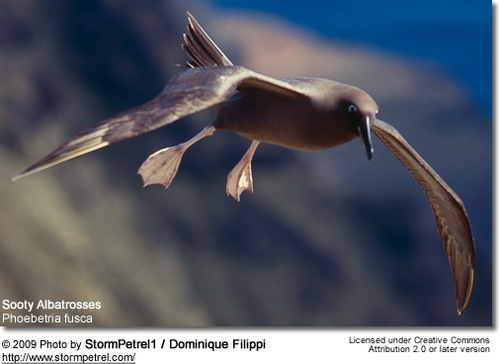
the bird has a black bill, white eyering, and two large wingbars.
this bird has a brown crown, a long black bill, and white webbed feet.
the bird is brown and has white webbed feet and a black curved beak.
this bird has a grey crown, a long black bill, and a pair of webbed feet
this bird is black with white feet and has a long, pointy beak.
this bird has wings that are brown and has a black bill
this bird is brown in color, with a black beak.
colorful bird with tarsus and feet brown all over long tail black eyes beak
this bird has a long pointed black bill, with a brown breast.
this bird has a long pointed bill with brown covering the rest of the body.
Species: Sooty Albatross